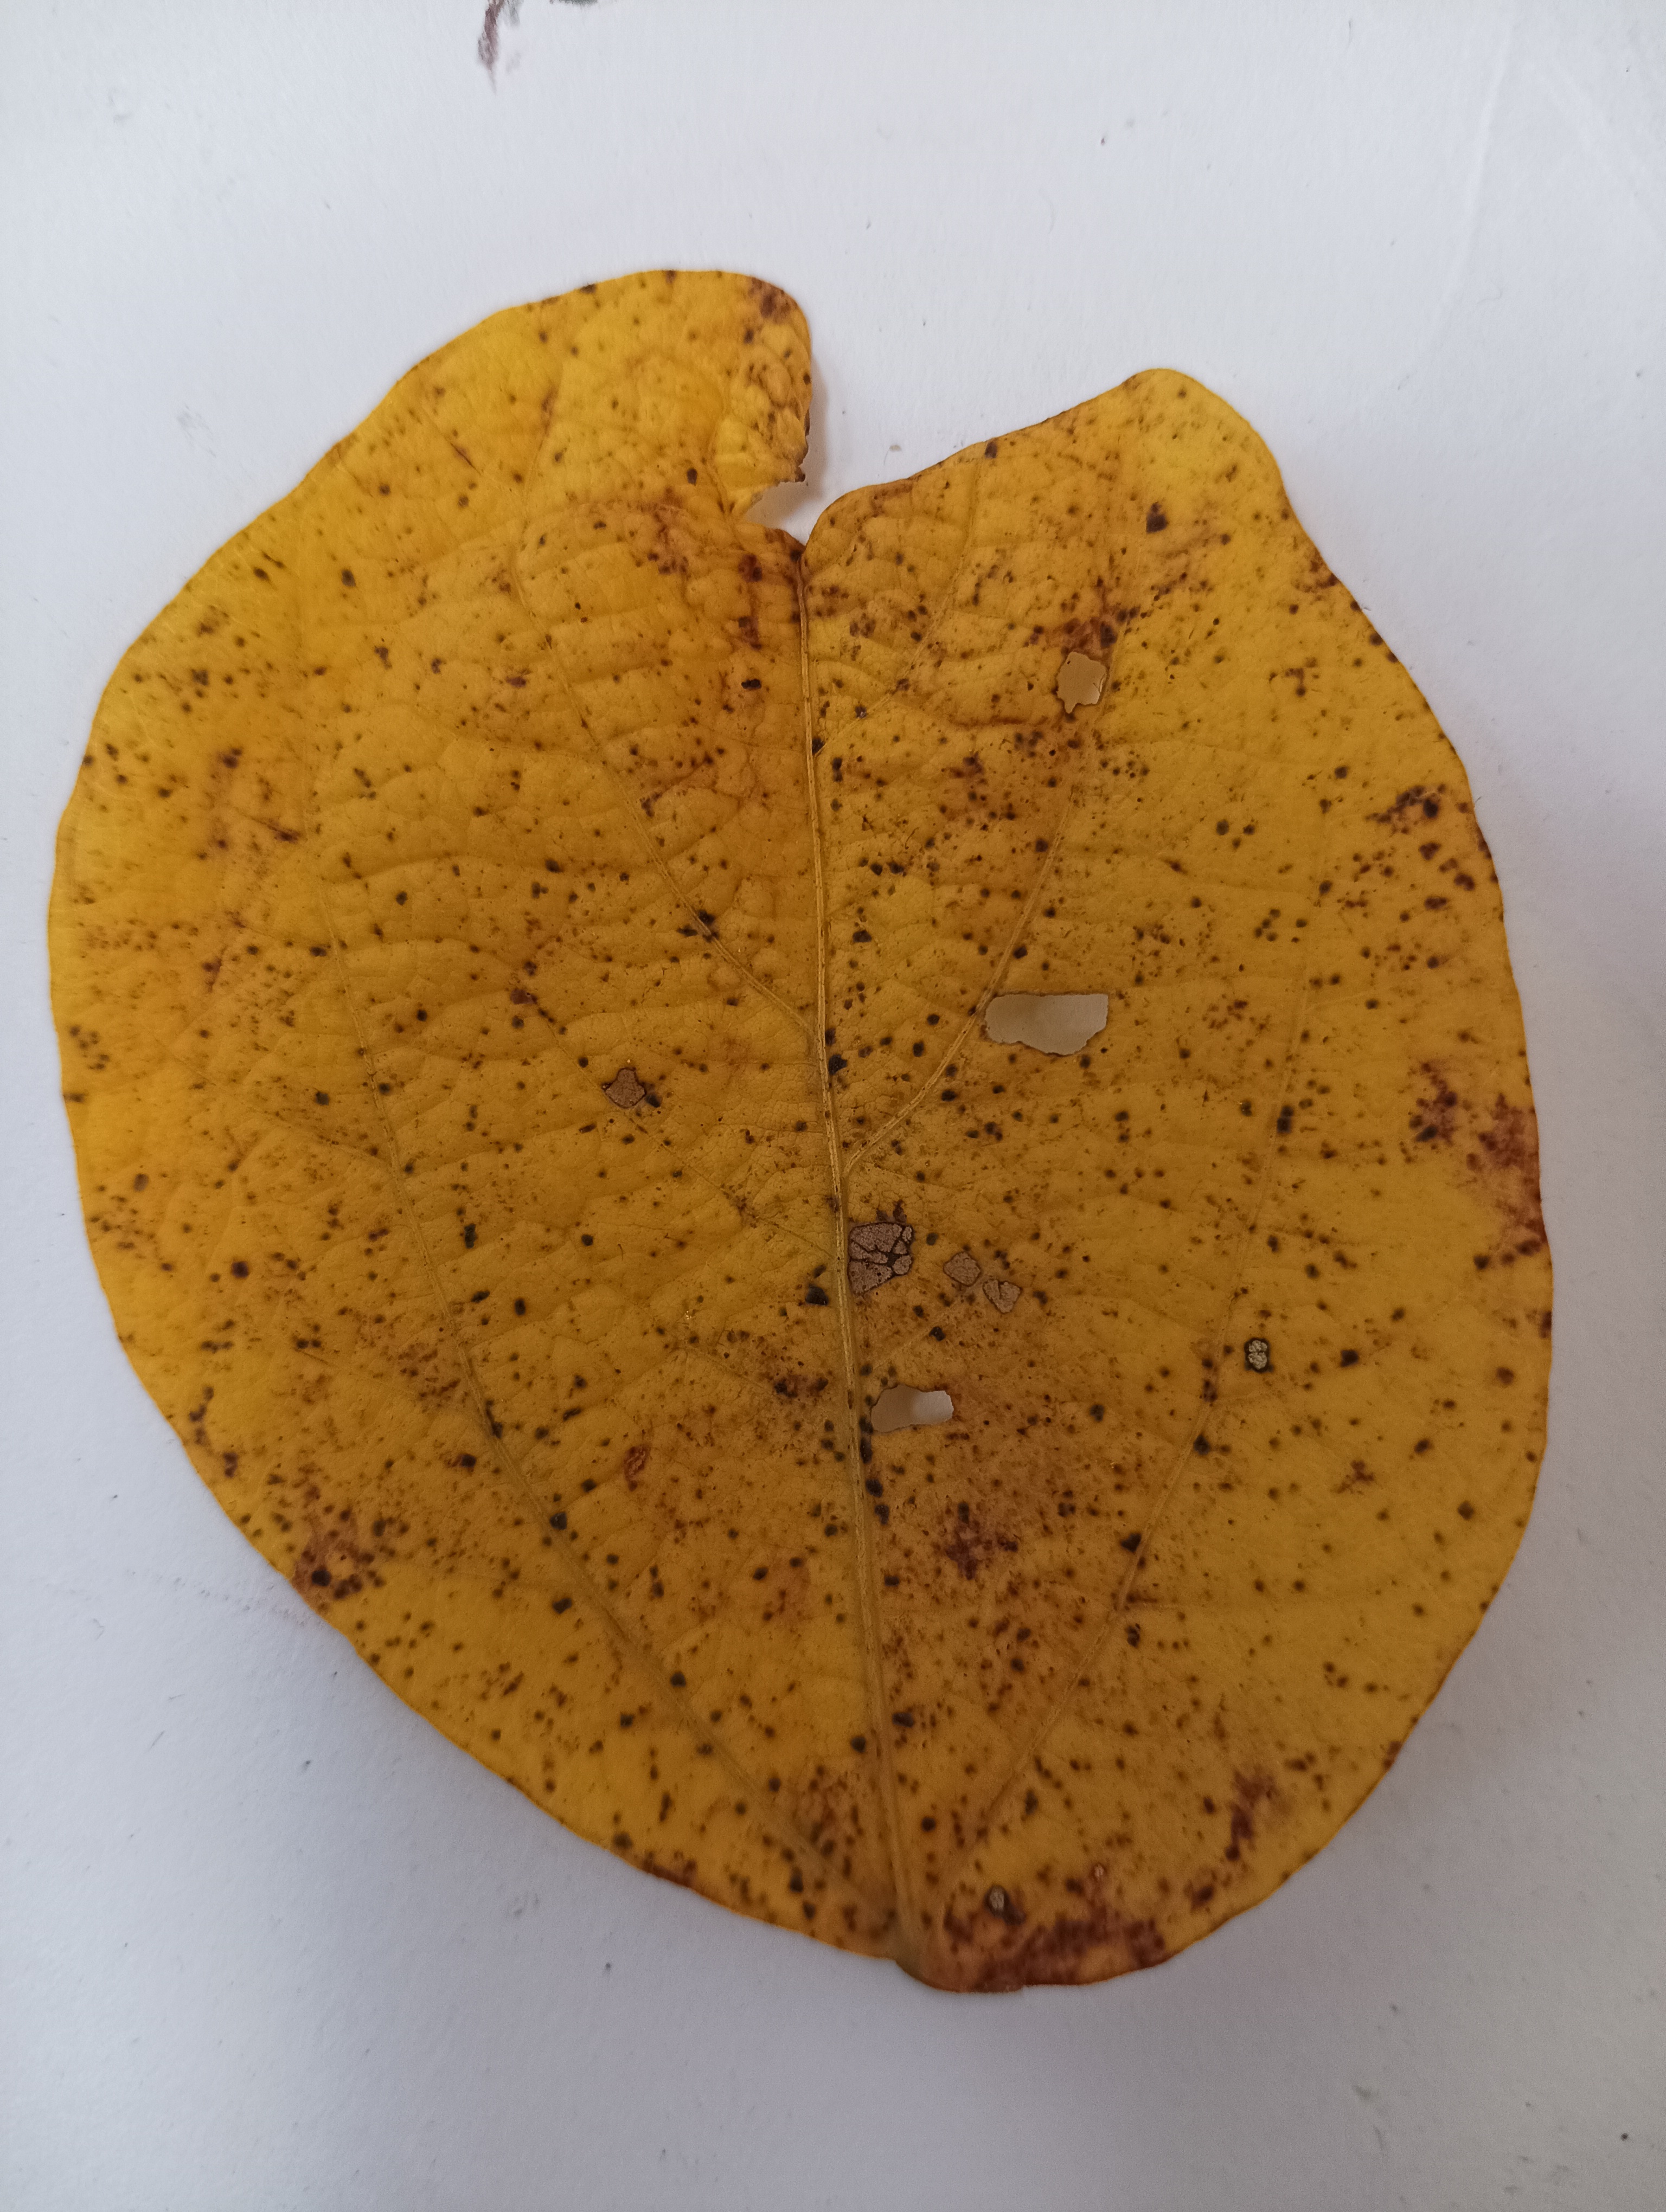
Label: Septoria_Brown_Spot